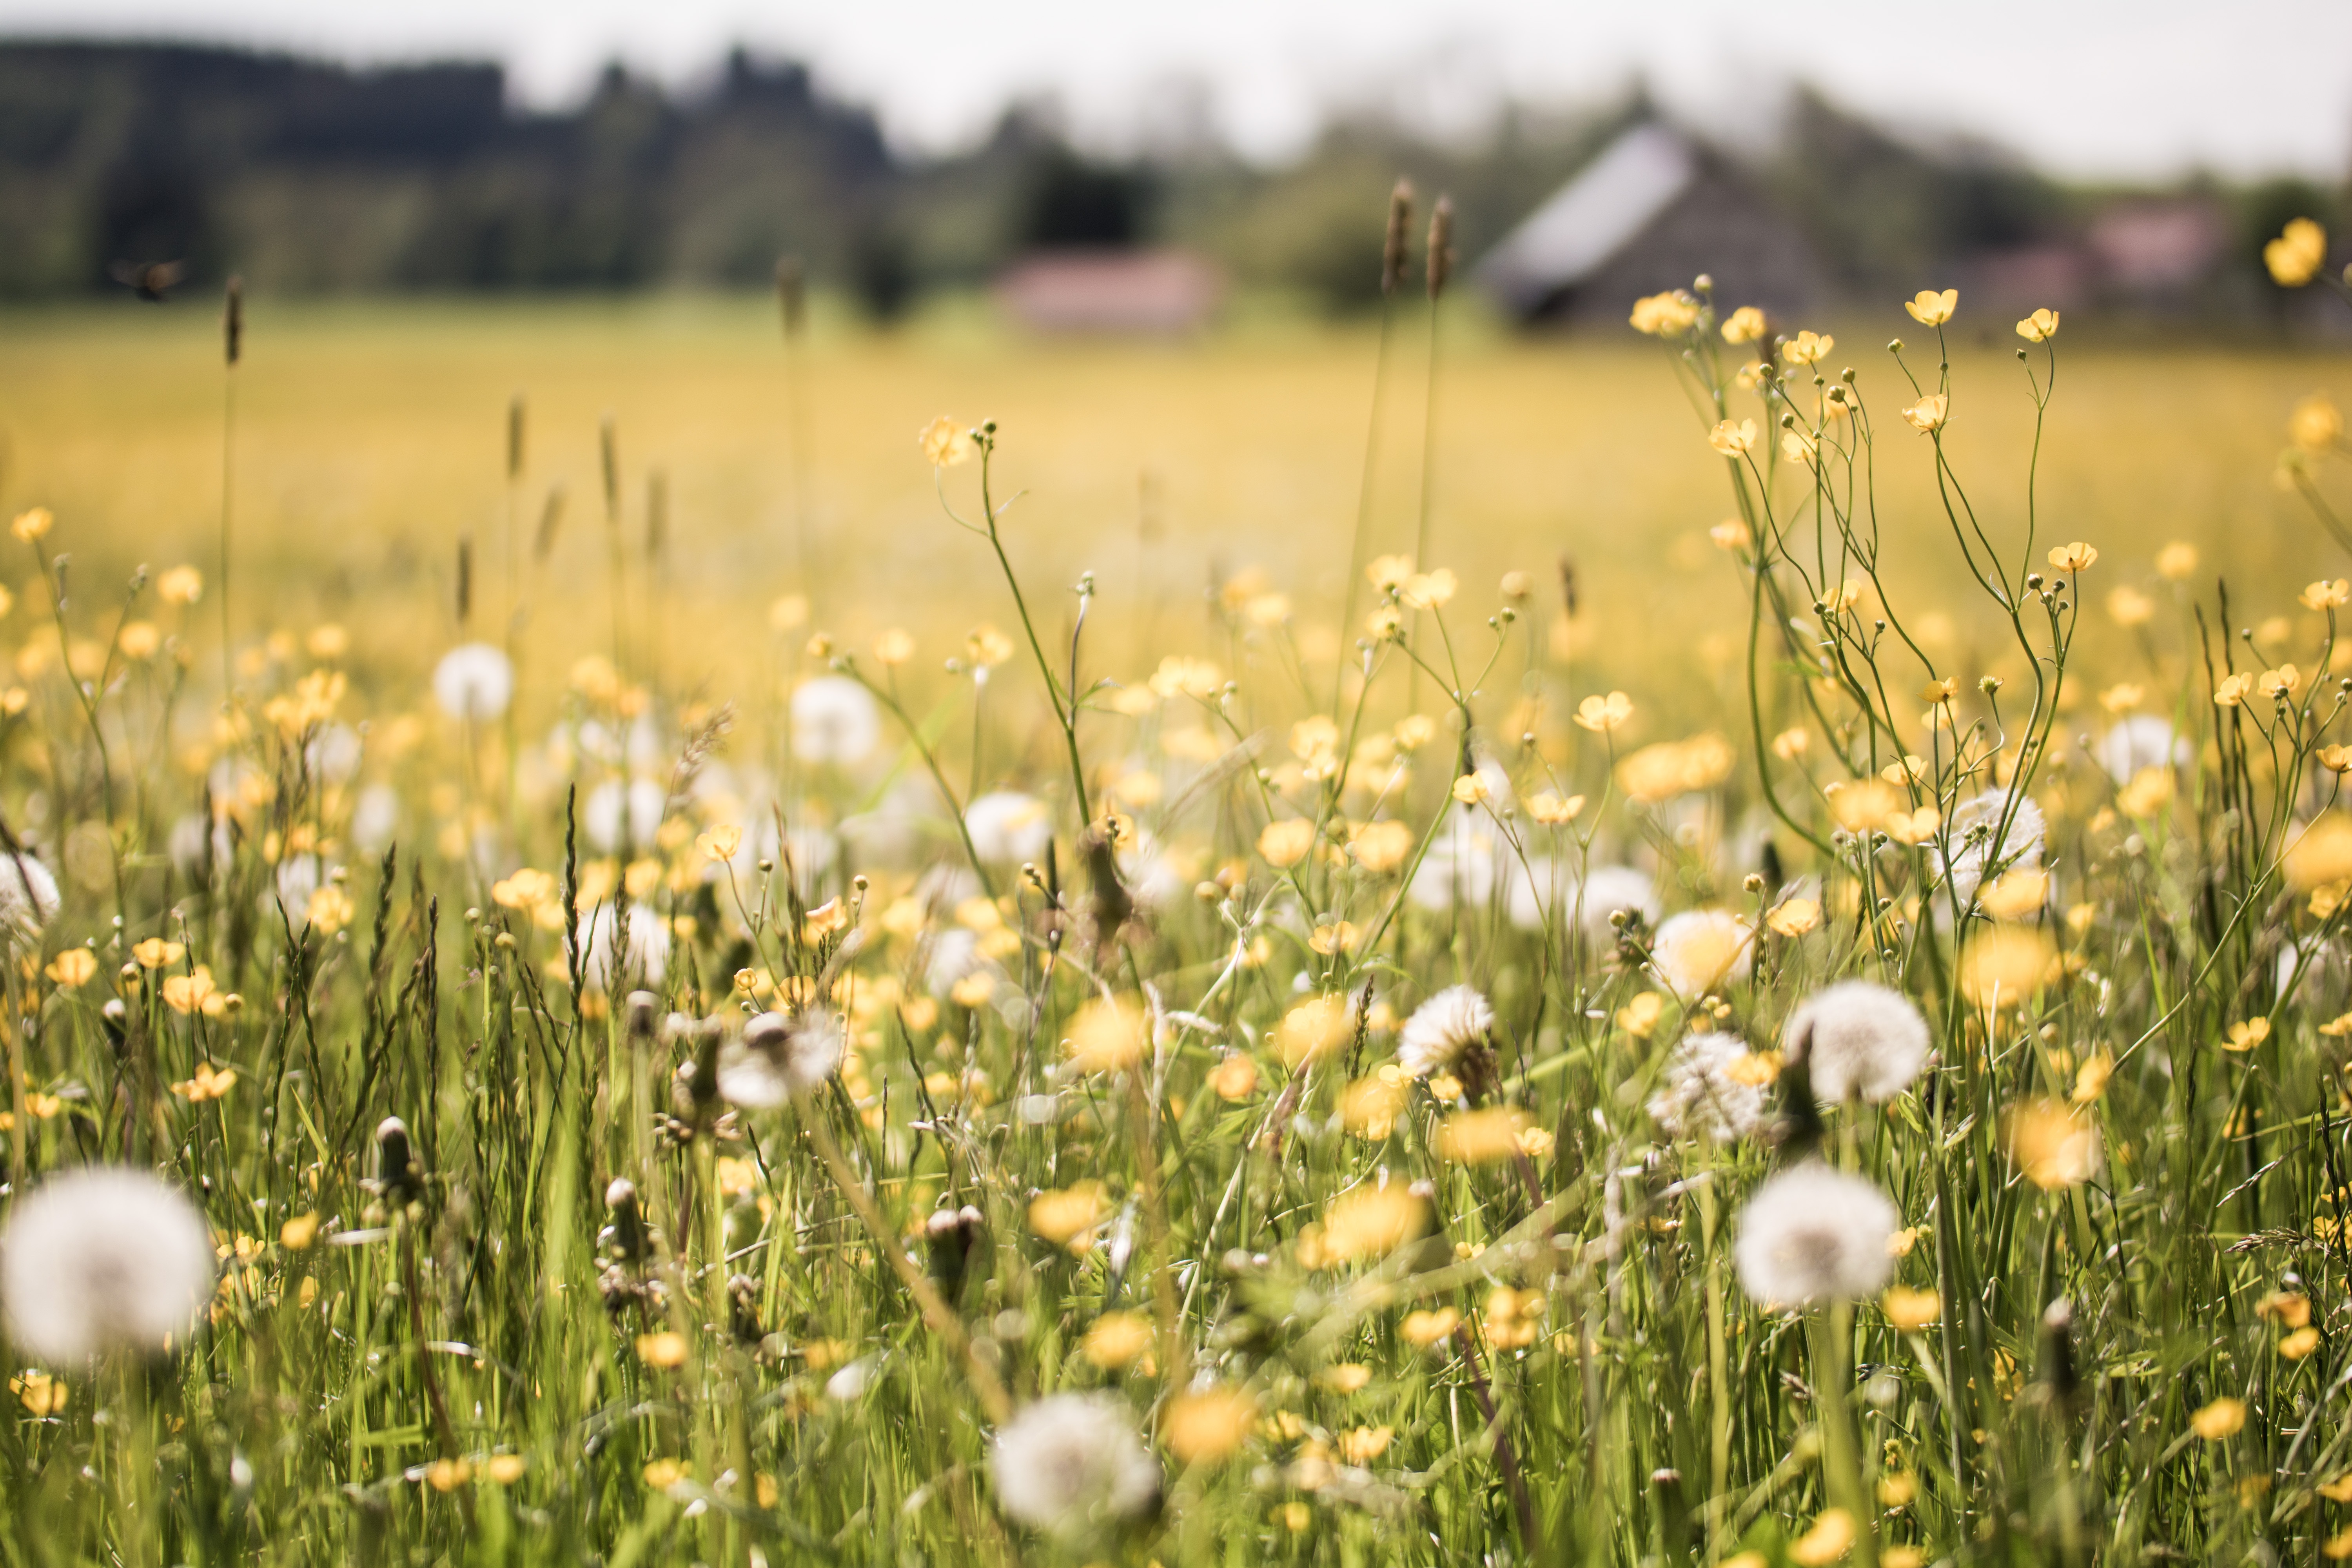
nature, grass, plant, field, lawn, meadow, dandelion, prairie, sunlight, morning, flower, pasture, yellow, agriculture, flora, wildflower, grassland, habitat, depth of field, steppe, rural area, flowering plant, natural environment, grass family, land plant